Deafblind UK

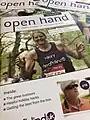
Open Hand magazine published quarterly by Deafblind UK.

The foundations of Deafblind UK began in 1928, when a small group of deafblind people and their carers founded the National Deaf Blind League.